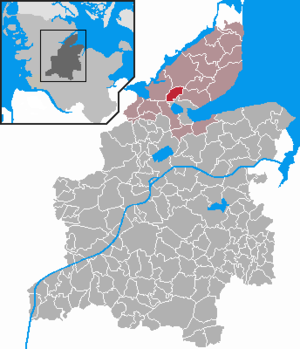
Gammelby (Sydslesvig)
Kort
Gammelby er en landsby og kommune beliggende nordvest for Egernførde i det sydlige Svans i Sydslesvig. Administrativt hører kommunen under Rendsborg-Egernførde kreds i den tyske delstat Slesvig-Holsten. Kommunen omfatter ved siden af selve landsby Gammelby bebyggelserne omfatter Gammelsby, Røgind, Birksø, Egedal, Pukholt og Flintbjerg. Den samarbejder på administrativt plan med andre kommuner i omegnen i Slien-Østersø kommunefællesskab. I kirkelig henseende hører Damp under Borreby Sogn. Sognet lå i Risby Herred, da området var dansk.